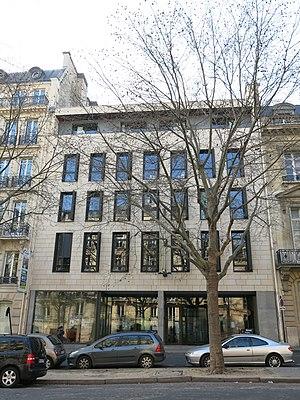
Immeuble du 17 avenue d'Iéna, Paris 16e arr.